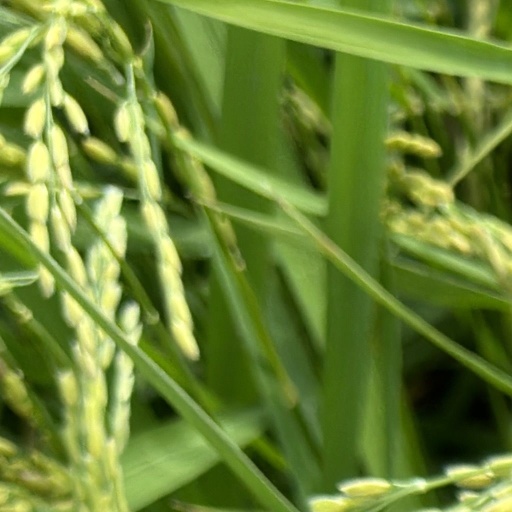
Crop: rice